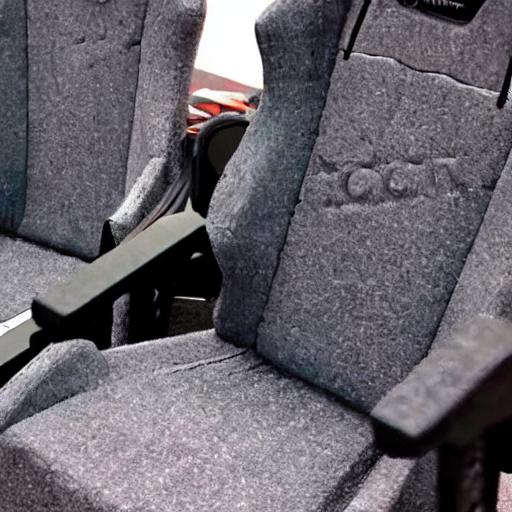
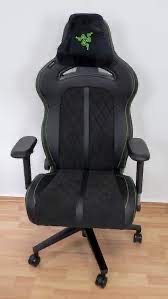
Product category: items_chair
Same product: no